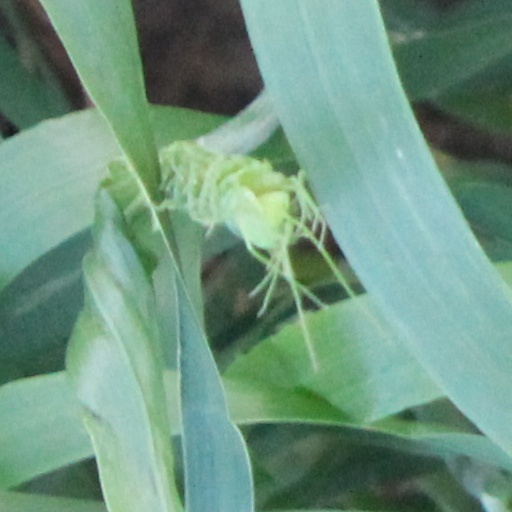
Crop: wheat